Heman Humphrey

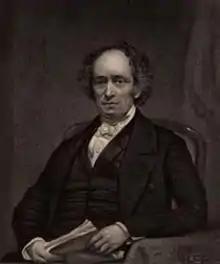

Heman Humphrey (March 26, 1779 – April 3, 1861) was a 19th-century American author and clergyman who served as a trustee of Williams College and afterward as the second president of Amherst College, a post he held for 22 years.